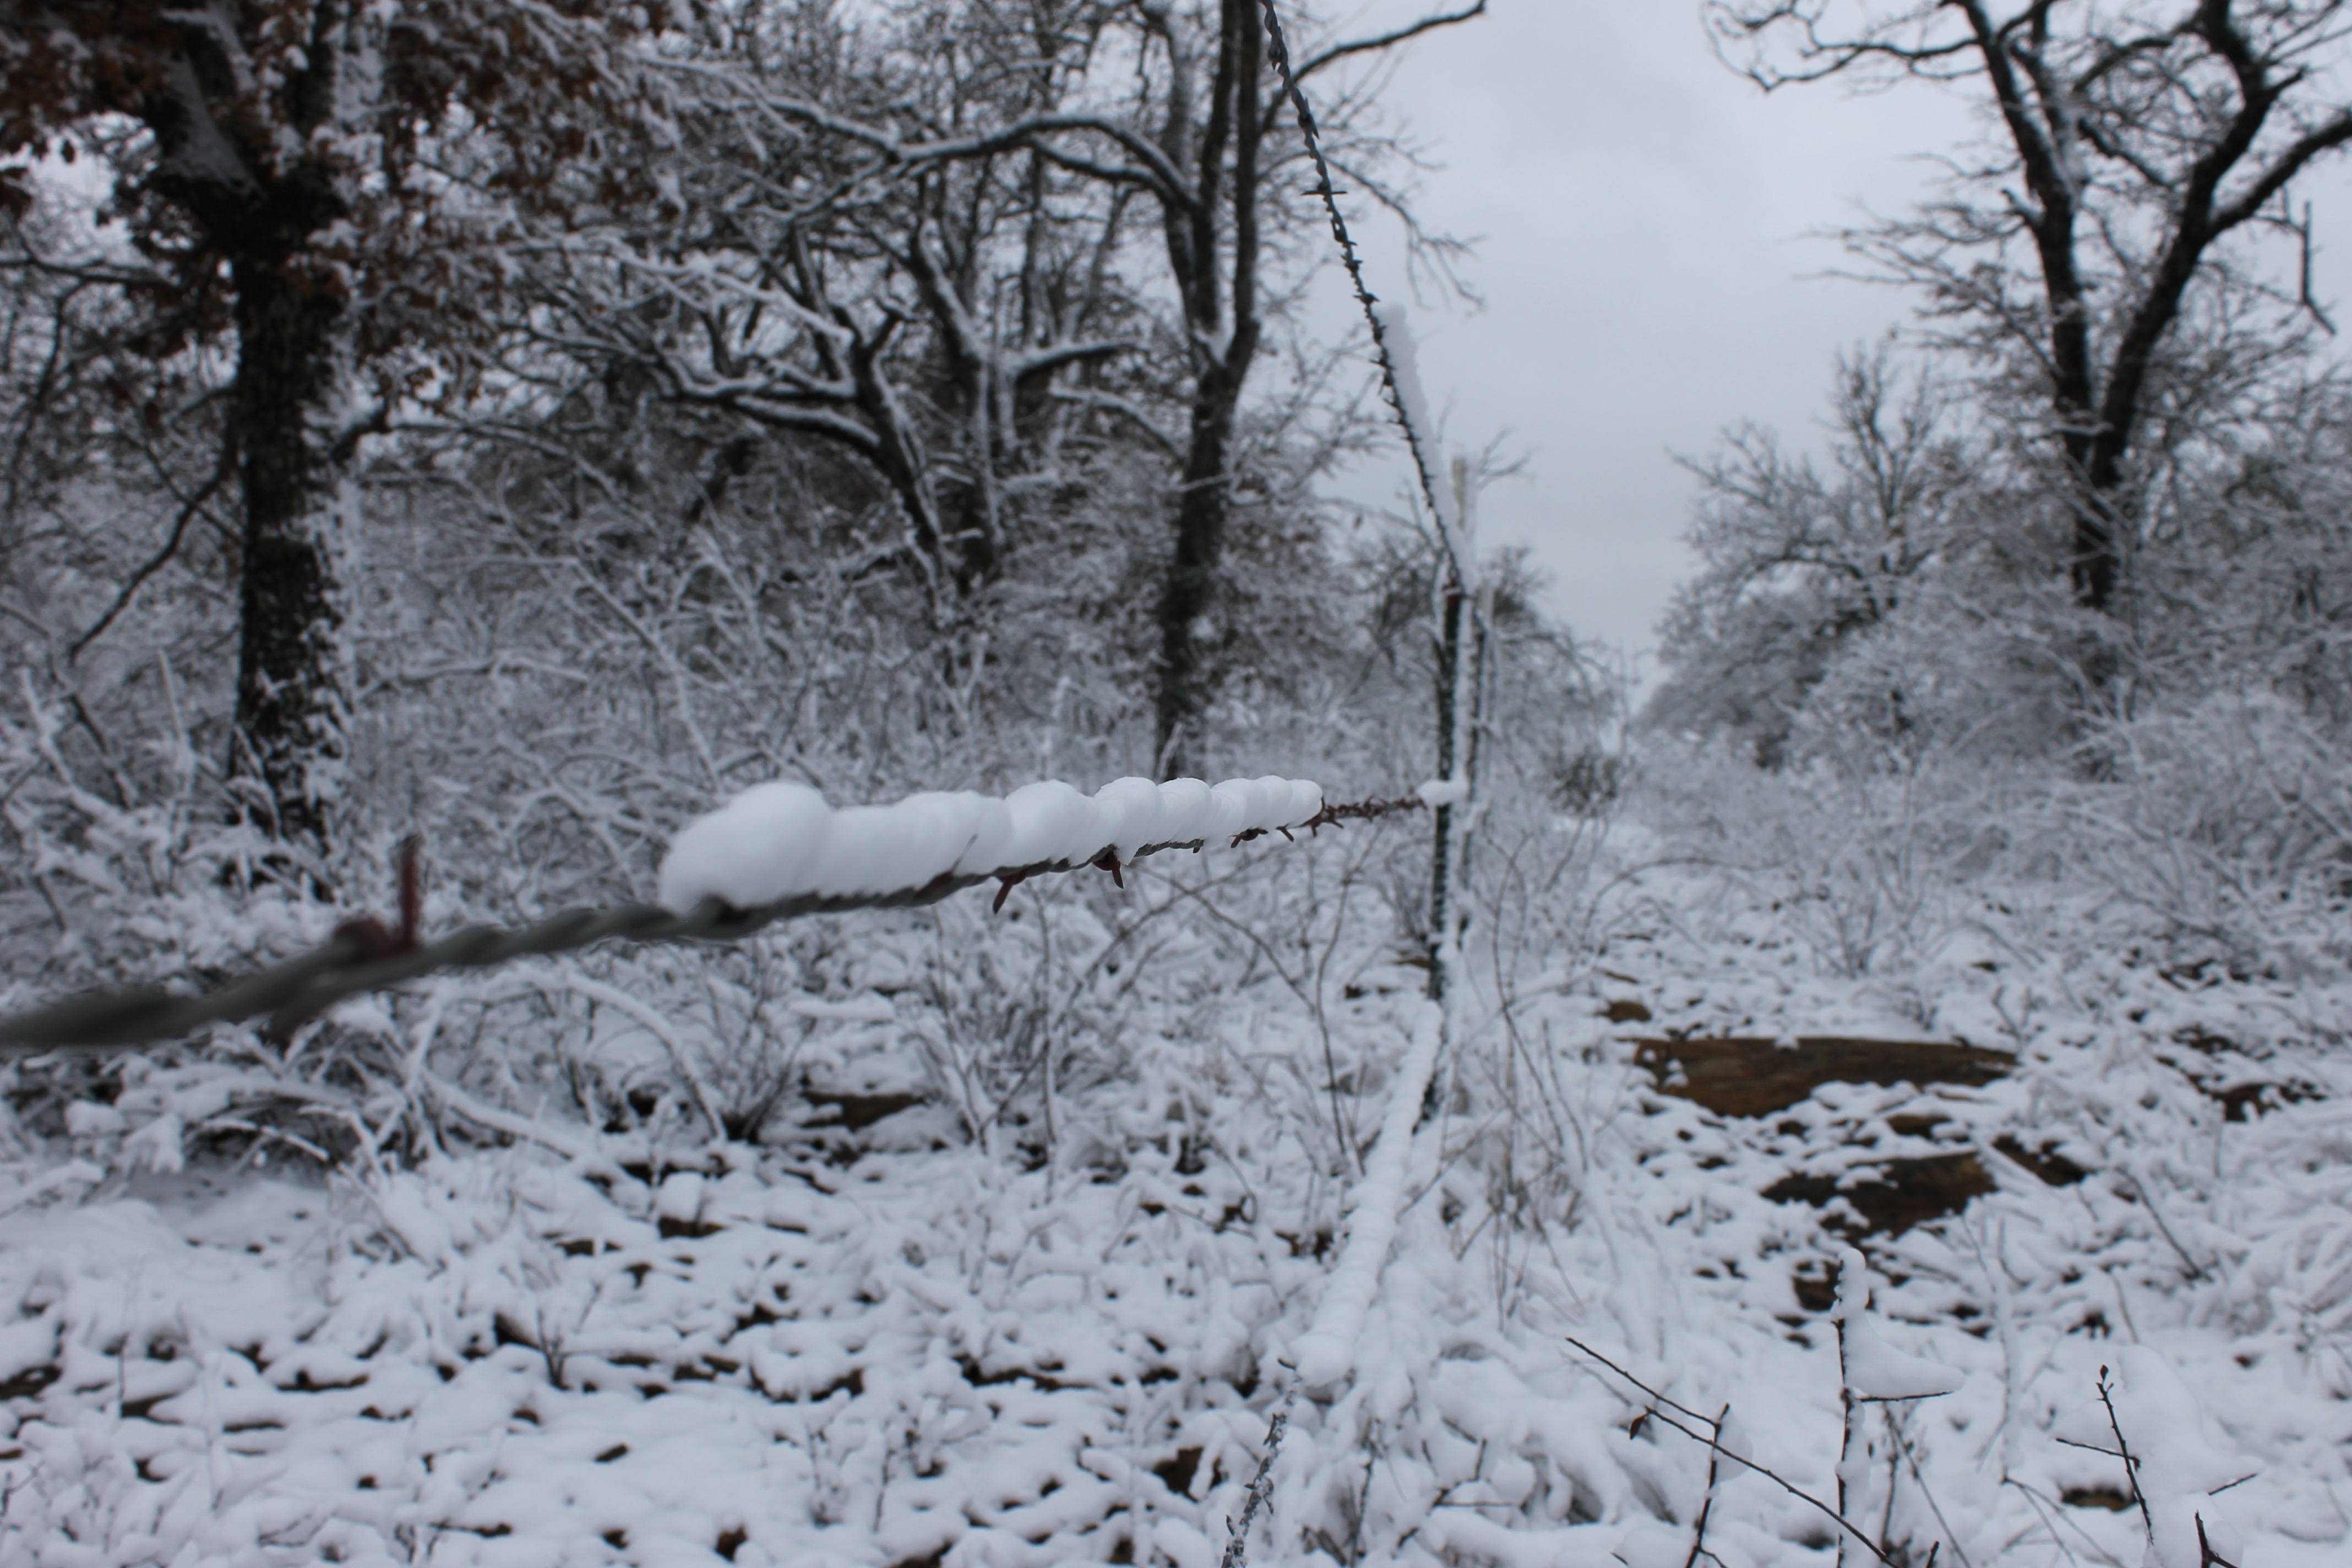
tree, forest, branch, snow, winter, black and white, frost, weather, monochrome, season, blizzard, woodland, freezing, geological phenomenon, winter storm, rain and snow mixed